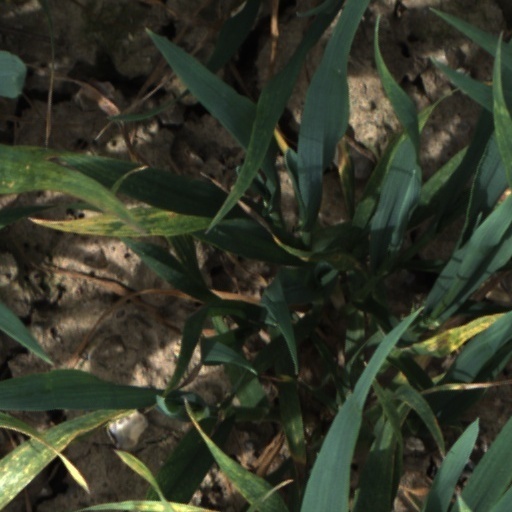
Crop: wheat